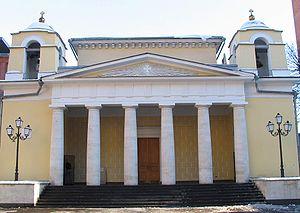
Façade de St Louis à Moscou Русский: Храм св. Людовика. Москва